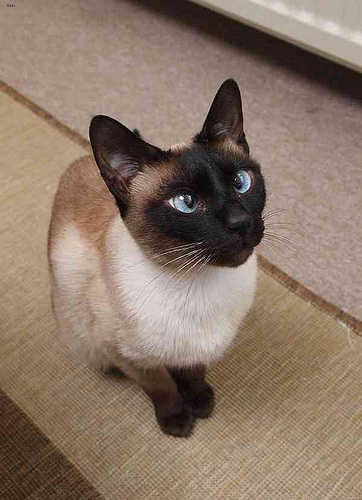
Breed: siamese